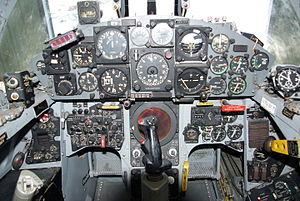
Tableau de bord du Lockheed F-104 Starfighter en cours de restauration au musée des ailes anciennes (Toulouse, France).